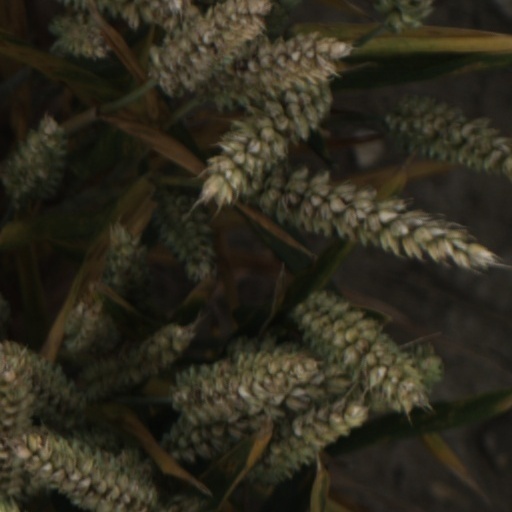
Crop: wheat